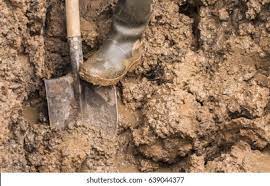
Soil type: Alluvial soil